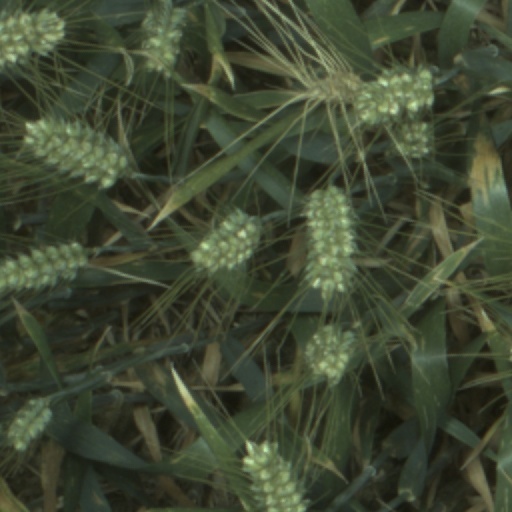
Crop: wheat